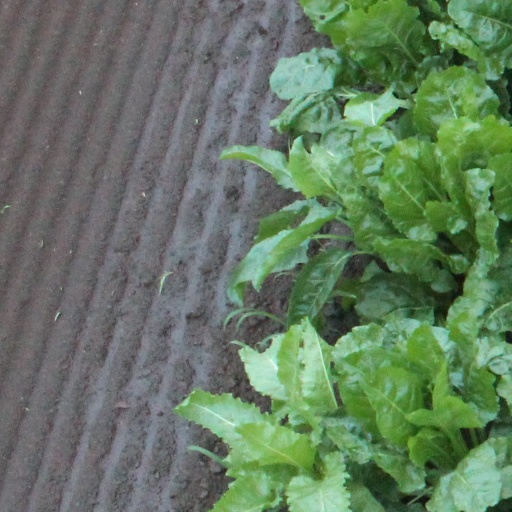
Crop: sugar beet